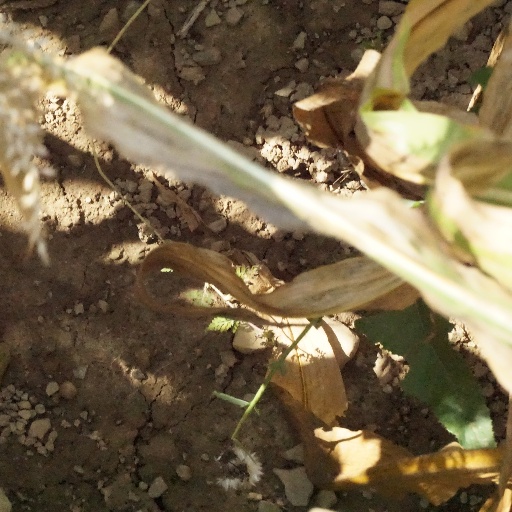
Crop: maize; corn